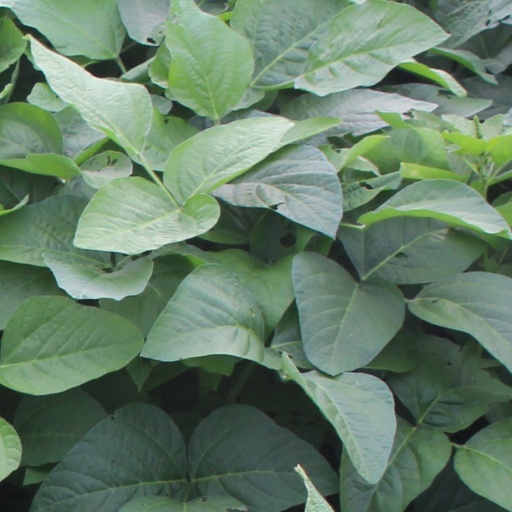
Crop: soybean